Gaspard de la Nuit (poetry collection)

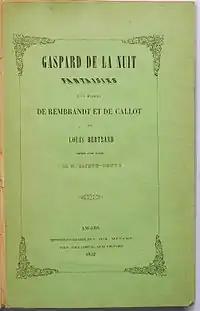
Title page of the first edition of Bertrand's "Gaspard de la nuit"

The book has been largely unknown outside France, particularly in English-speaking countries, owing mostly to the lack of translations. Translated excerpts from the book appeared early on in various publications. Paul Zweig's 1964 compilation entitled "A Selection from Gaspard of the Night" is one example. However, there was no complete English translation of "Gaspard" until that in 1977 by John T. Wright, a professor of French and English at the University of South Carolina, based on the 1925 Bertrand Guégan edition of the 1836 manuscript. A translation and adaptation by the poet Donald Sidney-Fryer published in 2004 includes notes and introductory studies.